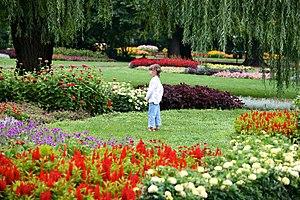
Budapest est la plus grande ville et la capitale de la Hongrie. Elle se situe en aval du coude du Danube entre le massif de Transdanubie et l'Alföld. Ses habitants sont les Budapestois.